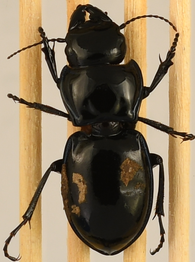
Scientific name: Pasimachus elongatus
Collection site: Central Plains Experimental Range NEON (CPER), plot CPER_009